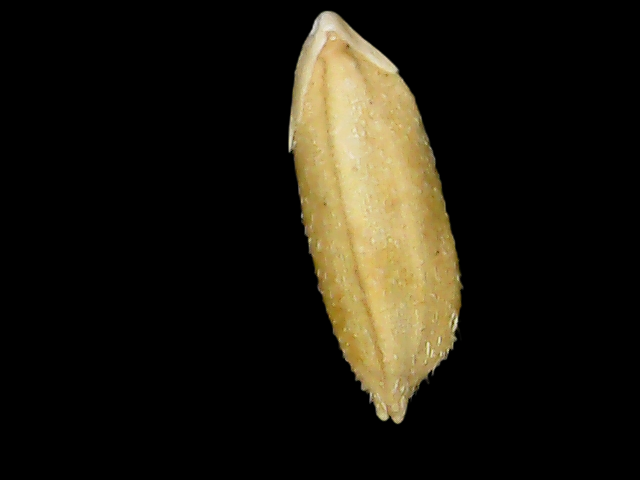
Rice variety: Bd51